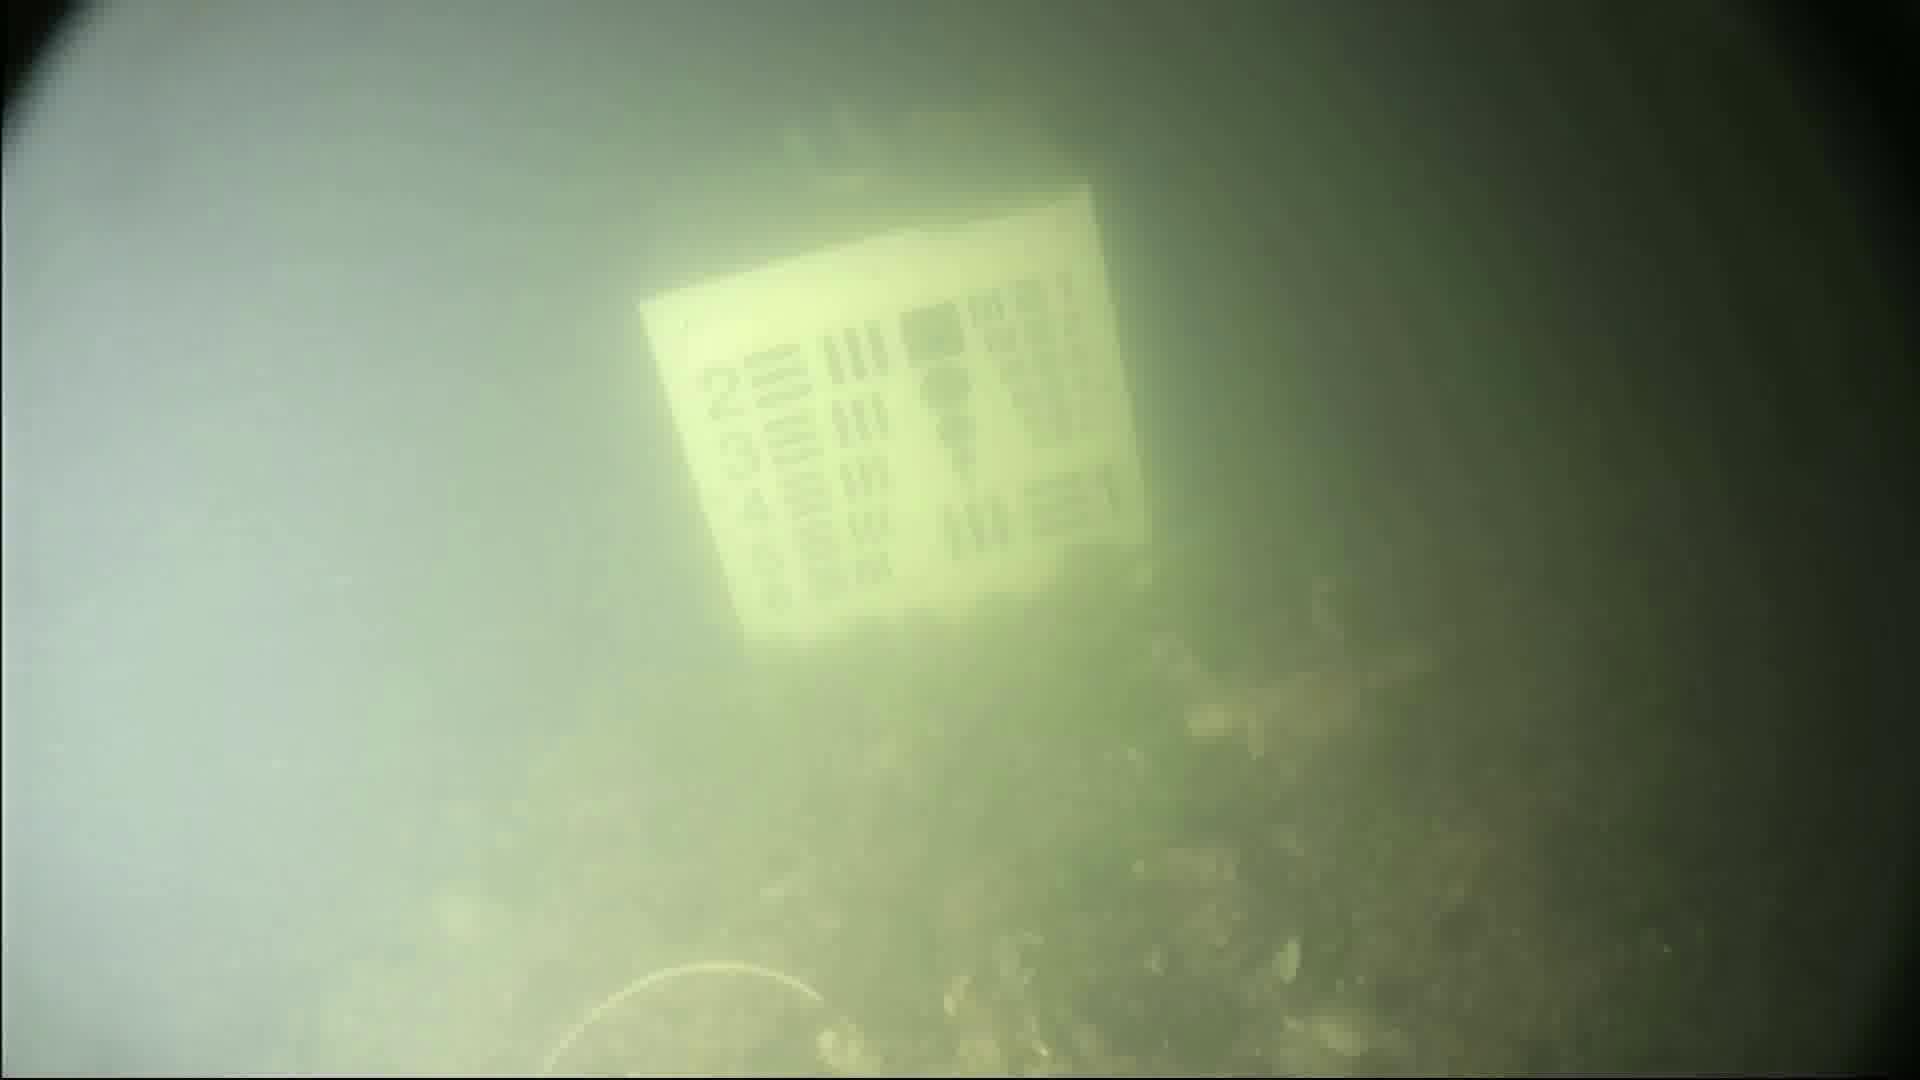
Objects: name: crab